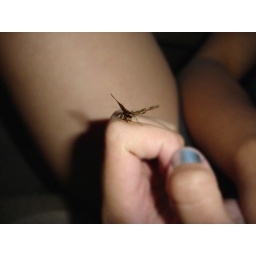
A moth that flew in the window on the way to the trip